Kenya

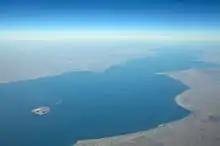
Lake Turkana borders Turkana County.

Although Kenya is a low middle-income country, manufacturing accounts for 14% of the GDP, with industrial activity concentrated around the three largest urban centres of Nairobi, Mombasa, and Kisumu, and is dominated by food-processing industries such as grain milling, beer production, sugarcane crushing, and the fabrication of consumer goods, e.g., vehicles from kits.